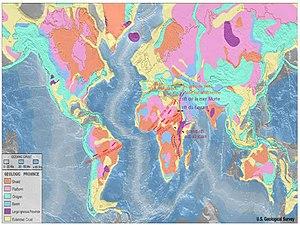
Système de rift est-africain et linéaments africains
Le Cameroun se situe en Afrique centrale, le pays présente des paysages variés avec une zone de forêt primaire équatoriale au sud, évoluant vers une zone de savane arborée puis de sahel à l'extreme nord. Le pays est traversé par une zone montagneuse à l'ouest et au centre.
La faille du Levant, aussi appelée faille de la mer Morte, est l'une des failles majeures de la Méditerranée orientale. D'une longueur d'environ 1 200 km, elle accommode le déplacement de la plaque arabique vers le nord par rapport à la plaque africaine, qui inclut une partie de la Méditerranée et la côte du Levant, du Sinaï jusqu'à la Syrie.
La vallée du rift du Jourdain, en hébreux בִּקְעָת הַיַרְדֵּן, Bik'at HaYarden, en arabe الغور, Al-Ghor ou Al-Ghawr, est une dépression du Proche-Orient correspondant à la portion centrale de la faille du Levant, entre le golfe d'Aqaba au sud et le mont Liban au nord, le tout faisant partie de la vallée du grand rift.
Pétra, de son nom sémitique Reqem ou Raqmu, est une cité nabatéenne située au sud de l'actuelle Jordanie. C'est le pôle touristique majeur de ce pays.
La vallée du Grand Rift est le nom donné en 1894 par l'explorateur écossais John Walter Gregory, après son voyage en Afrique orientale britannique, à un ensemble géologique constitué d'une série de failles et de volcans, situé en Afrique de l'Est.
L'orogenèse panafricaine est une série d'événements orogéniques majeurs du Néoprotérozoïque relatifs à la formation des supercontinents du Gondwana et de la Pannotia, il y a environ 600 millions d'années. Cette orogenèse, aussi connue sous le nom de « pan-Gondwanienne » ou d'« orogenèse saldanienne », est à l'origine de la chaîne panafricaine, grand système orogénique que l'on trouve dans toute l'Afrique et au-delà.
L'orogenèse brésilienne est un processus orogénique du Néoprotérozoïque qui s'est déroulé il y a environ 600 millions d'années et a donné naissance à l'Amérique du Sud cratonique. Elle constitue une phase locale de l'orogenèse panafricaine, due à la formation de l'ancien supercontinent Gondwana. Cette phase orogénique consiste principalement en la collision du Craton amazonien et du Craton de São Francisco. Elle doit son nom au géologue brésilien Fernando Flávio Marques de Almeida, qui l'a appelée Brasiliano Orogenic Cycle en 1973.